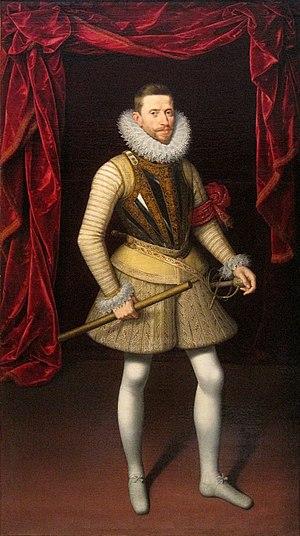
Albert, archiduc d'Autriche, né le 15 novembre 1559 à Wiener Neustadt et mort à Bruxelles le 13 juillet 1621, est le fils de Maximilien II d'Autriche et de Marie d'Autriche.
Frans Pourbus dit le Jeune, né à Anvers vers 1569-1570, mort à Paris en 1622, est un peintre brabançon et non flamand, né sujet de la couronne d'Espagne puis sujet de l'infante Isabel Clara Eugenia, fils de Frans Pourbus l'Ancien et petit-fils de Pieter Pourbus, devenu sujet français en août 1618.